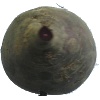
Label: beetroot